Märkisches Museum

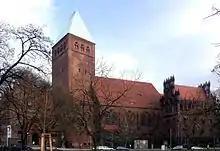
Märkisches Museum

The Märkisches Museum (Marcher Museum; originally Märkisches Provinzial-Museum, i.e. Museum of the Province of the March [of Brandenburg]) is a museum in Mitte, Berlin. Founded in 1874 as the museum of the city of Berlin and its political region, the March of Brandenburg, it occupies a building on the northern edge of Köllnischer Park, facing the Spree, which was designed by Ludwig Hoffmann and completed in 1908. It is now the main facility of the "Stiftung Stadtmuseum Berlin, Landesmuseum für Kultur und Geschichte Berlins", the City of Berlin museum foundation, which also operates four other sites.